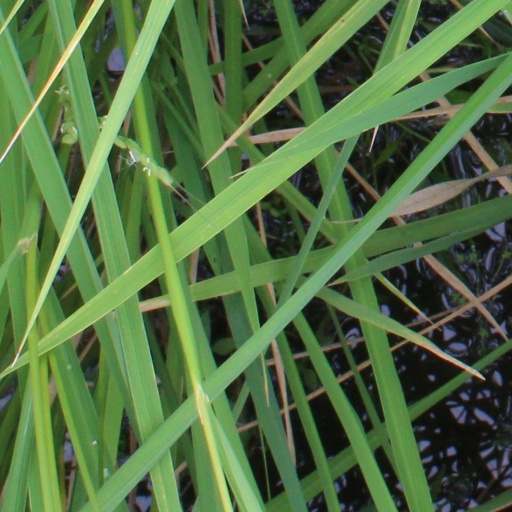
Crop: rice